Zion's Church, Worpswede

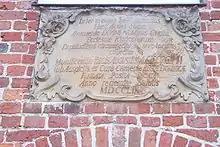
Plaque in Latin commemorating George II as principal of the Zion's Church, hanging on its outside wall

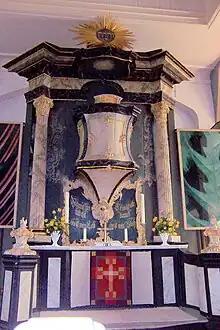
Zion's Church: Typical Protestant "Kanzelaltar", topped by the Tetragrammaton of God's Hebrew name "יהוה".

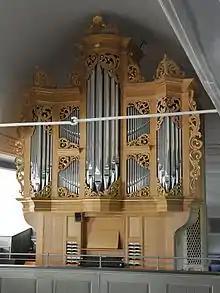
The new organ by , inaugurated in 2012

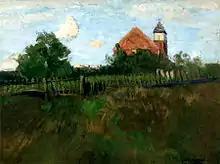
Zion's Church as seen from southwest, painting by Fritz Overbeck, ca. 1900

Moor commissioner carried out the construction of the church building, following the plans by , Electoral Hanoverian court architect of King and Elector George II Augustus of Great Britain and Hanover. As "summus episcopus", i.e. the supreme governor of the Lutheran State Church of Hanover, he provided financial support for the construction of the church. The church was built between 1757 and 1759 during the wearisome Seven Years' War, which had its American version as the Anglo-French and Indian War.